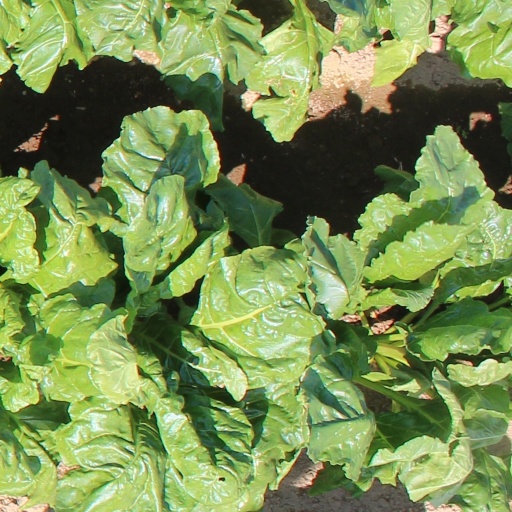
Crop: sugar beet